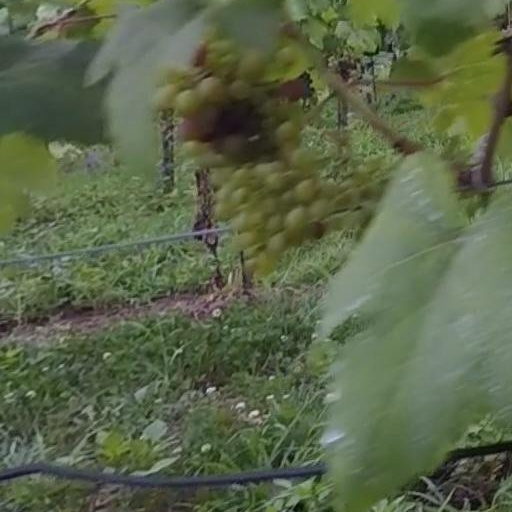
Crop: grape